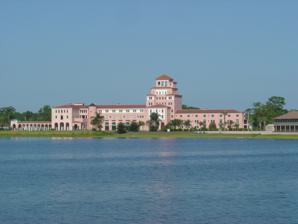
Building: Harder Hall
Country: United States of America
Year built: 1927
Historic hotel building in U.S. state of Florida built in 1927 United States historic place Harder Hall U.S. National Register of Historic Places Harder Hall Location 3300 Golfview Dr., Sebring, Florida Coordinates 27°28′11″N 81°28′3″W / 27.46972°N 81.46750°W / 27.46972; -81.46750 Area 12.5 acres (5.1 ha) Built 1925 Architect William Manly King Architectural style Spanish Colonial Revival MPS Sebring MPS NRHP reference No. 90000341 Added to NRHP 20 June 1990 Harder Hall is a historic former hotel building in Sebring , Florida . It is located on Lake Jackson, at 3300 Golfview Drive.  It was regarded as one of the "Grande Dame hotels of Florida", until its closing in 1986. The hotel was designed by renowned Palm Beach architect William Manly King , and was considered the social center of Sebring. On June 20, 1990, it was added to the U.S. National Register of Historic Places . In late 2022 former St. Petersburg City Council Member Robert G. Blackmon purchased the hotel for 4 million dollars. History Construction Vincent S. Hall acquired 2000 acres on Little Lake Jackson for construction of a resort to be part of the Biltmore Hotel chain. Hall, who was also involved in the Miami Biltmore Hotel , partnered with Lewis Harder to make the plan a reality. Billed as "the Coral Gables of Central Florida", the resort was designed in the Spanish Colonial Revival Style architecture popular during the period and contained 200 rooms, with a length of 630 feet and a height of 160 feet. It had approximately 50,000 square feet (4,600 m 2 ) square feet of rooms and halls, 35,000 square feet (3,300 m 2 ) of public areas including a mezzanine lobby. The 4,200-square-foot (390 m 2 ) great room and banquet room both had 22-foot (7 m) ceilings with large french doors that overlook the lake. "Harder Hall" was named for its developers, Lewis F. Harder and Vincent Hall, both of West Palm Beach . Construction of the resort began in 1925, prior to the end of the Florida land boom of the 1920s . The firm responsible for the construction of the building, Schultze and Weaver , were also responsible for the Biltmore Hotel in Coral Gables, Florida . In 1927, before opening, Harder and Hall went bankrupt on the project; it was then purchased by a group including US Congressman Edgar Raymond Kiess , with Vincent Hall returning as resident manager. On January 21, 1928, the classic Spanish Style hotel and golf resort opened on the shore of Little Lake Jackson . Operation From the start, Harder Hall was heralded as "a high class hotel that has been called the finest in Florida" where "the highest types of society gather for balls and social events of the exclusive set". Featured hotel activities included golfing, tennis, boating, swimming, fishing, hunting, horseback riding, and more. Department store magnate S. S. Kresge spent his honeymoon at the resort, while Statler Hotel founder Ellsworth Milton Statler spent winters there. Novelist Rex Beach lived at the hotel for a period in the 1920s. Beach's brother in law, famed comedian Fred Stone , made national headlines when he went golfing at the resort in 1929, his first public outing without crutches since he had been injured in a plane crash the year before. A number of notable performers appeared at the hotel over the years, including actress Vilma Ebsen It greatly benefitted from its proximity to the Sebring International Raceway and was the hotel of choice for many of the affluent drivers who competed in the 12 Hours of Sebring race, and of the celebrities and who attended the festivities. The resort hosted many pre and post race parties, as well as award banquets. Harder Hall "virtually always has been Sebring race headquarters, if not officially, unofficially, and surely socially" Famous guests included actor Steve McQueen , Peter Revson , Dan Gurney Mario Andretti , Count Alfonso de Portago , Briggs Cunningham , Paul Newman , Jim Garner , Dick Smothers , and Bruce Jenner . In 1984, Driver Hurley Haywood remarked "I love pink old Harder Hall. . .I still stay there. I love the quaintness of Sebring". In the 30s, Walter Hagen faced off against Joe Kirkwood in an exhibition match at the resort, with Rube Walberg and novelist Rex Beach pairing off for their own round. In the 1960s, golf stars Cary Middlecoff and Jim Ferree faced off in a televised "World Championship Golf" match. From 1960-1964 the resort played host to the annual Haig & Haig Scotch Foursome , which eventually became known as the JCPenney Classic . In 2000 the tournament was replaced by the Valspar Championship , now held annually at the Innisbrook Resort and Golf Club . In October 1986, the LPGA Futures Tour established its home base at the resort, with the hotel serving as host to a number of LPGA tournaments over the years including the long-running Harder Hall Women's Invitational The resort also featured 12 tennis courts and a tennis clubhouse. References